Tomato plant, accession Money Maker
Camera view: tilt-top (135 deg); turntable rotation: 330 degrees
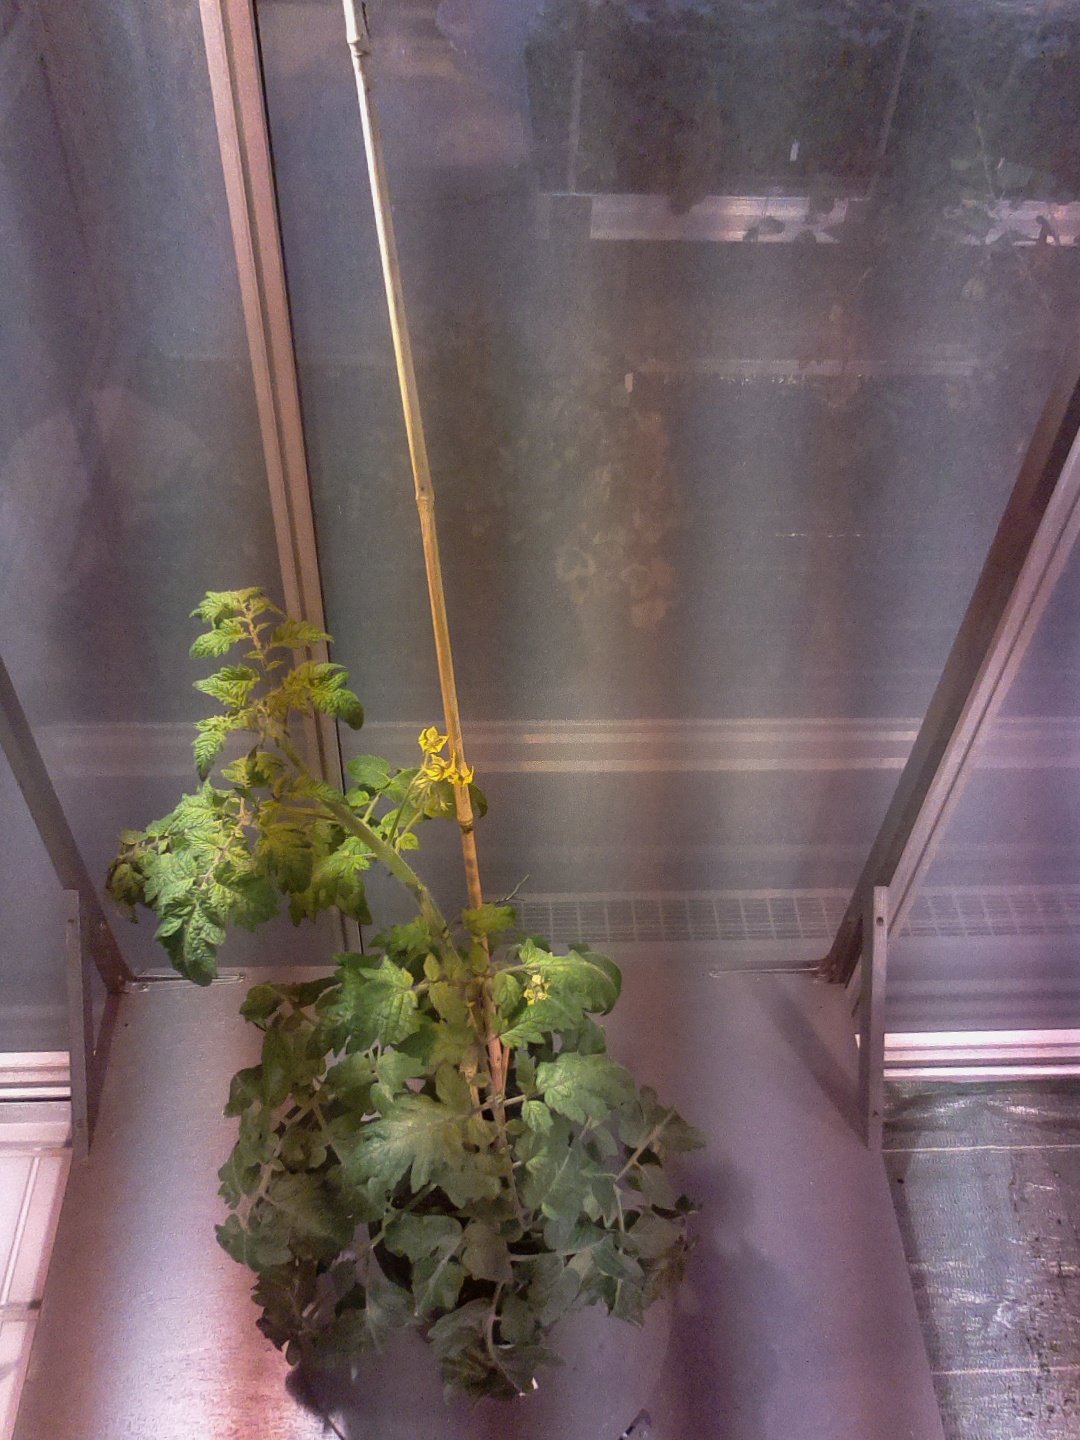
BBCH growth stage 66: Full flowering, 60%-70% of flowers open, more petals falling